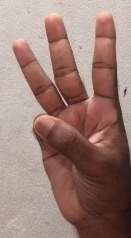
ASL sign: 6